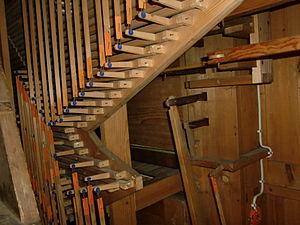
Christian Gottlob Hubert est un facteur d'instruments allemand d'origine polonaise. Il a été actif en particulier dans la principauté de Brandebourg-Bayreuth et à Ansbach en Bavière. Il est le plus connu des facteurs de clavicordes de son temps.